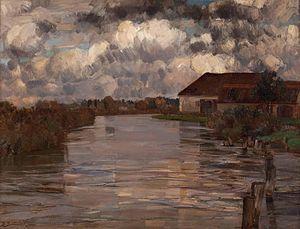
Bernhard Buttersack, né le 16 mars 1858 à Bad Liebenzell, et mort le 6 mai 1925 à Icking, est un peintre paysagiste allemand de l'École de Munich.